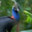
Label: bird